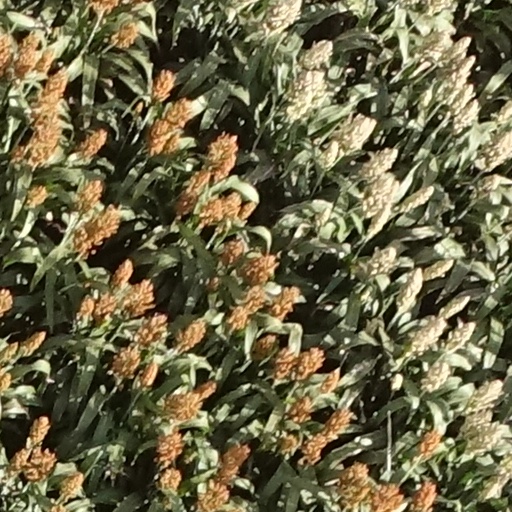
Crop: sorghum